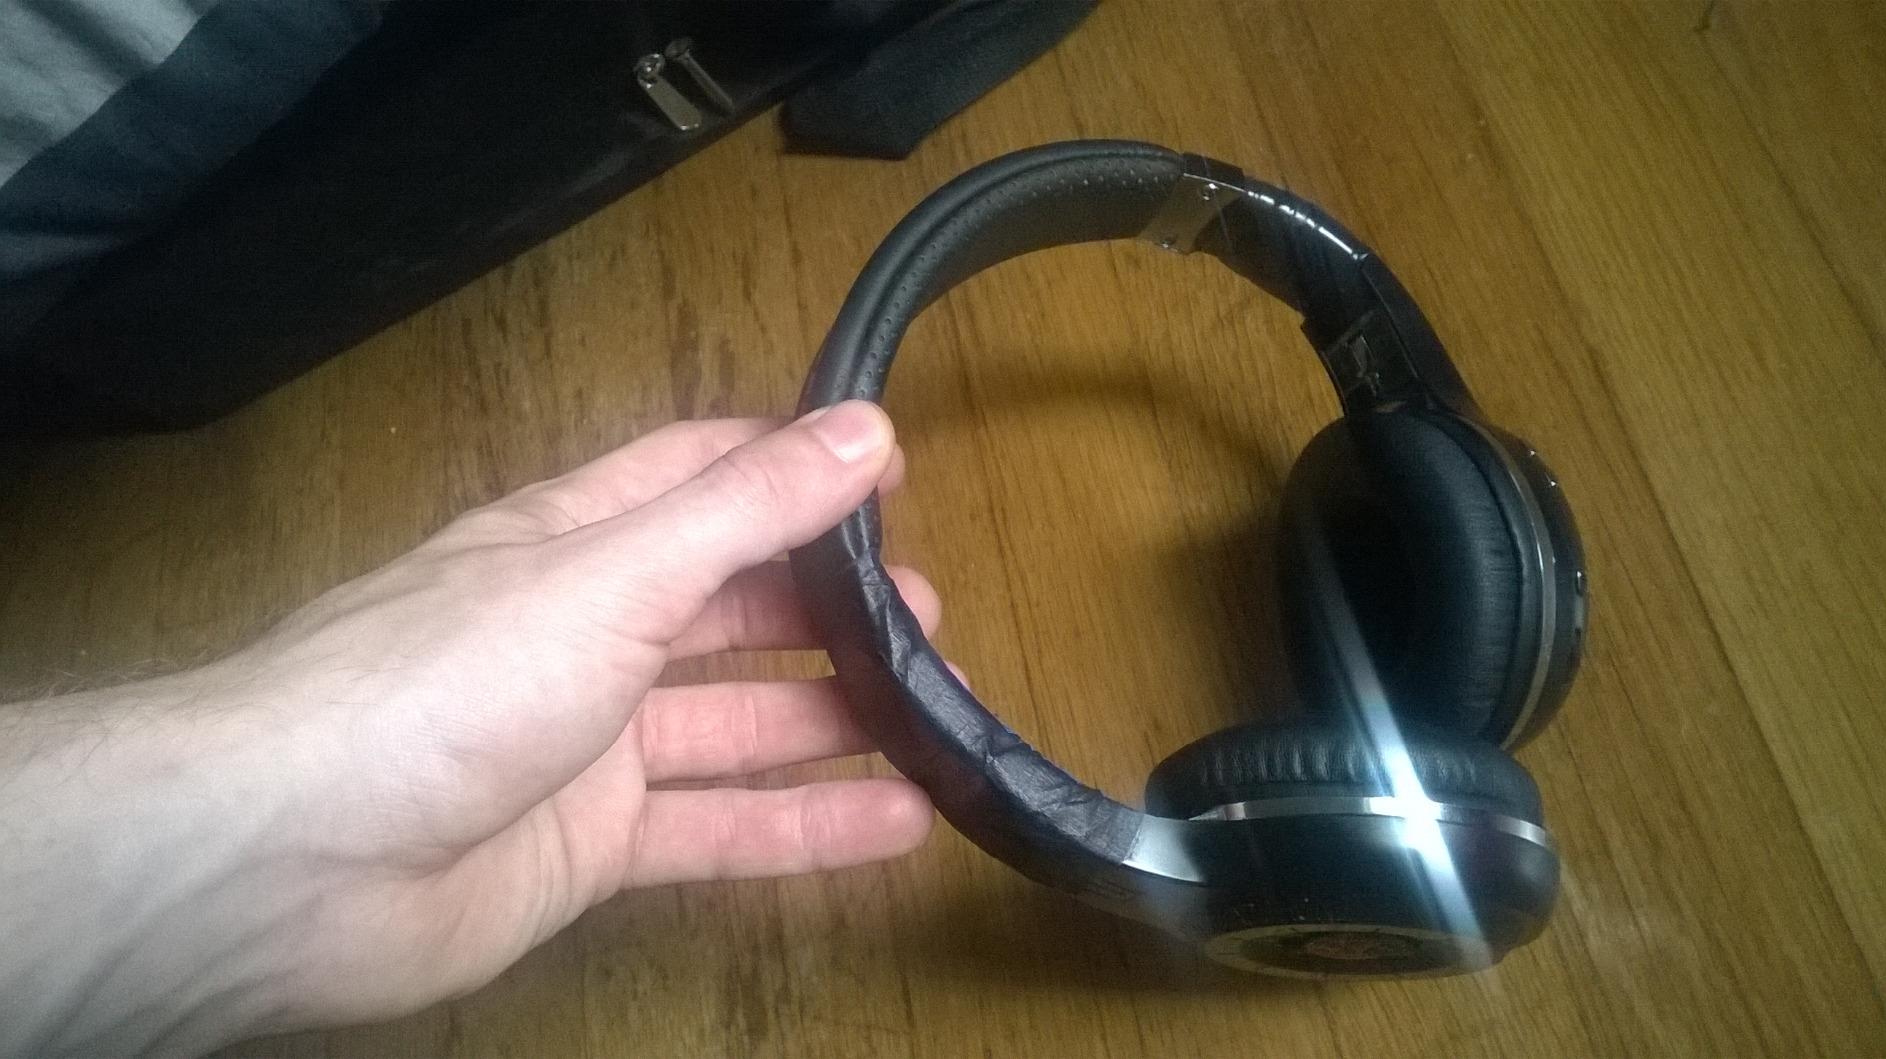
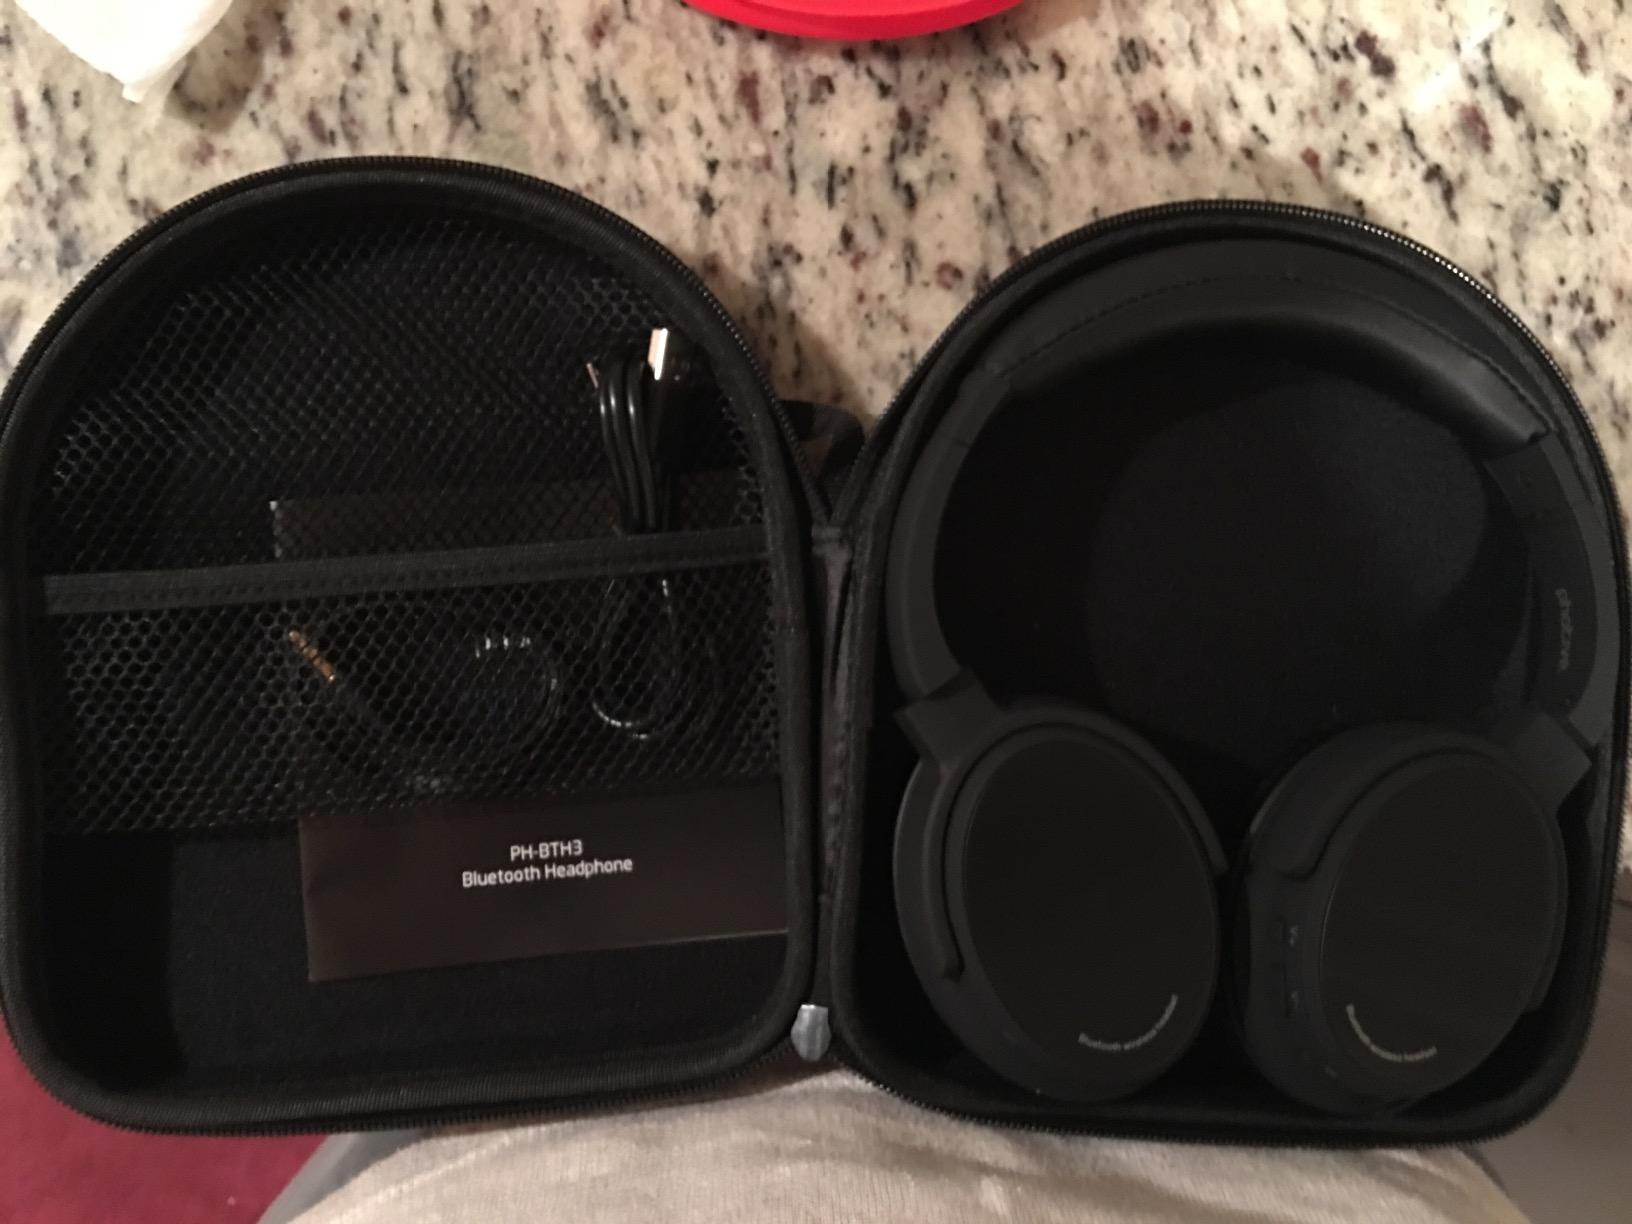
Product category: headphones
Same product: no